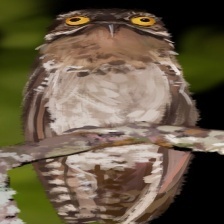
Species: GREAT POTOO
Scientific name: NYCTIBIUS GRANDIS